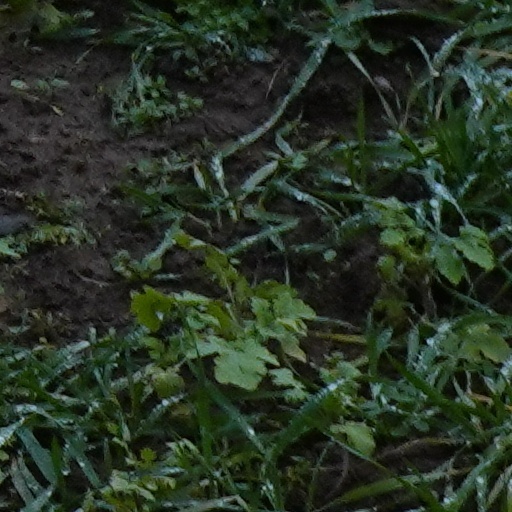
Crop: wheat